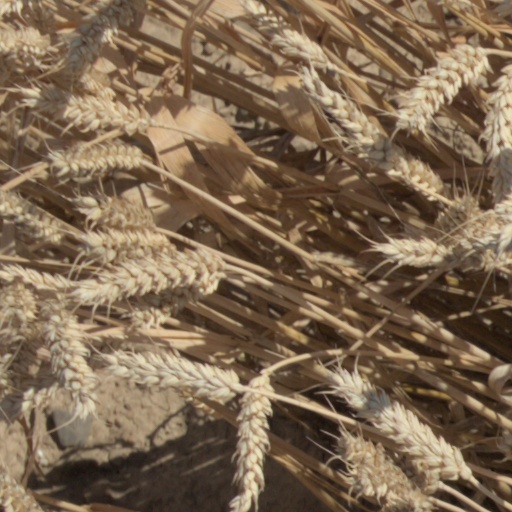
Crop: wheat